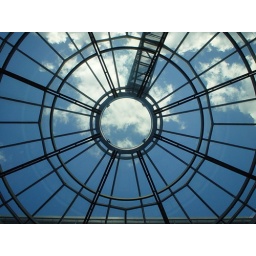
that's the roof of an administrative building in berlin, i guess it was the presseamt (press and information office)